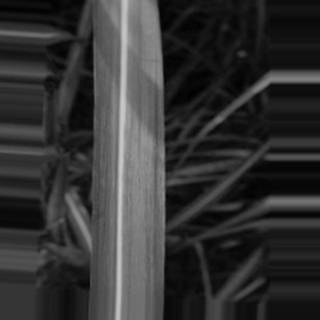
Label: sugarcane_bacterial_blight